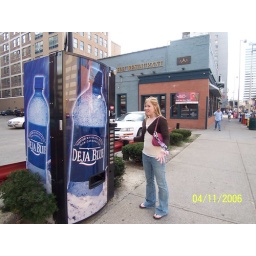
zo-a vending machine in the street what the hell